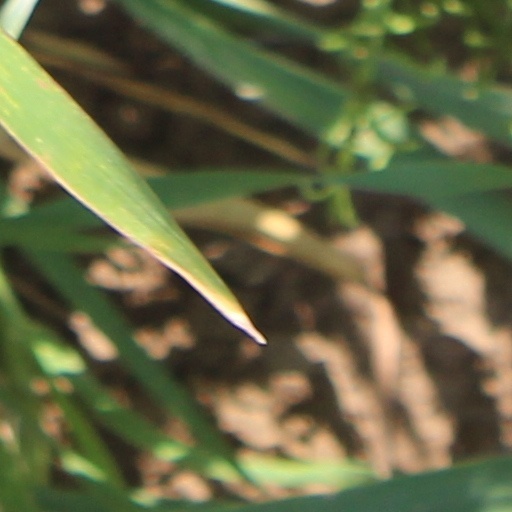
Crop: wheat